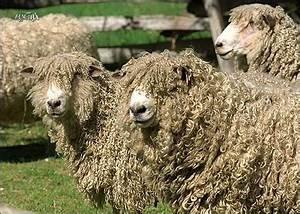
sheep